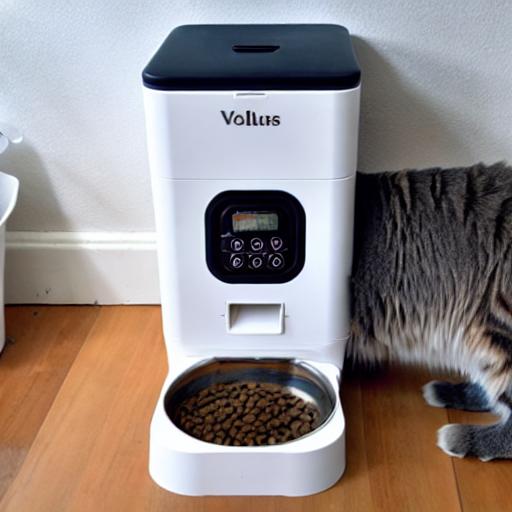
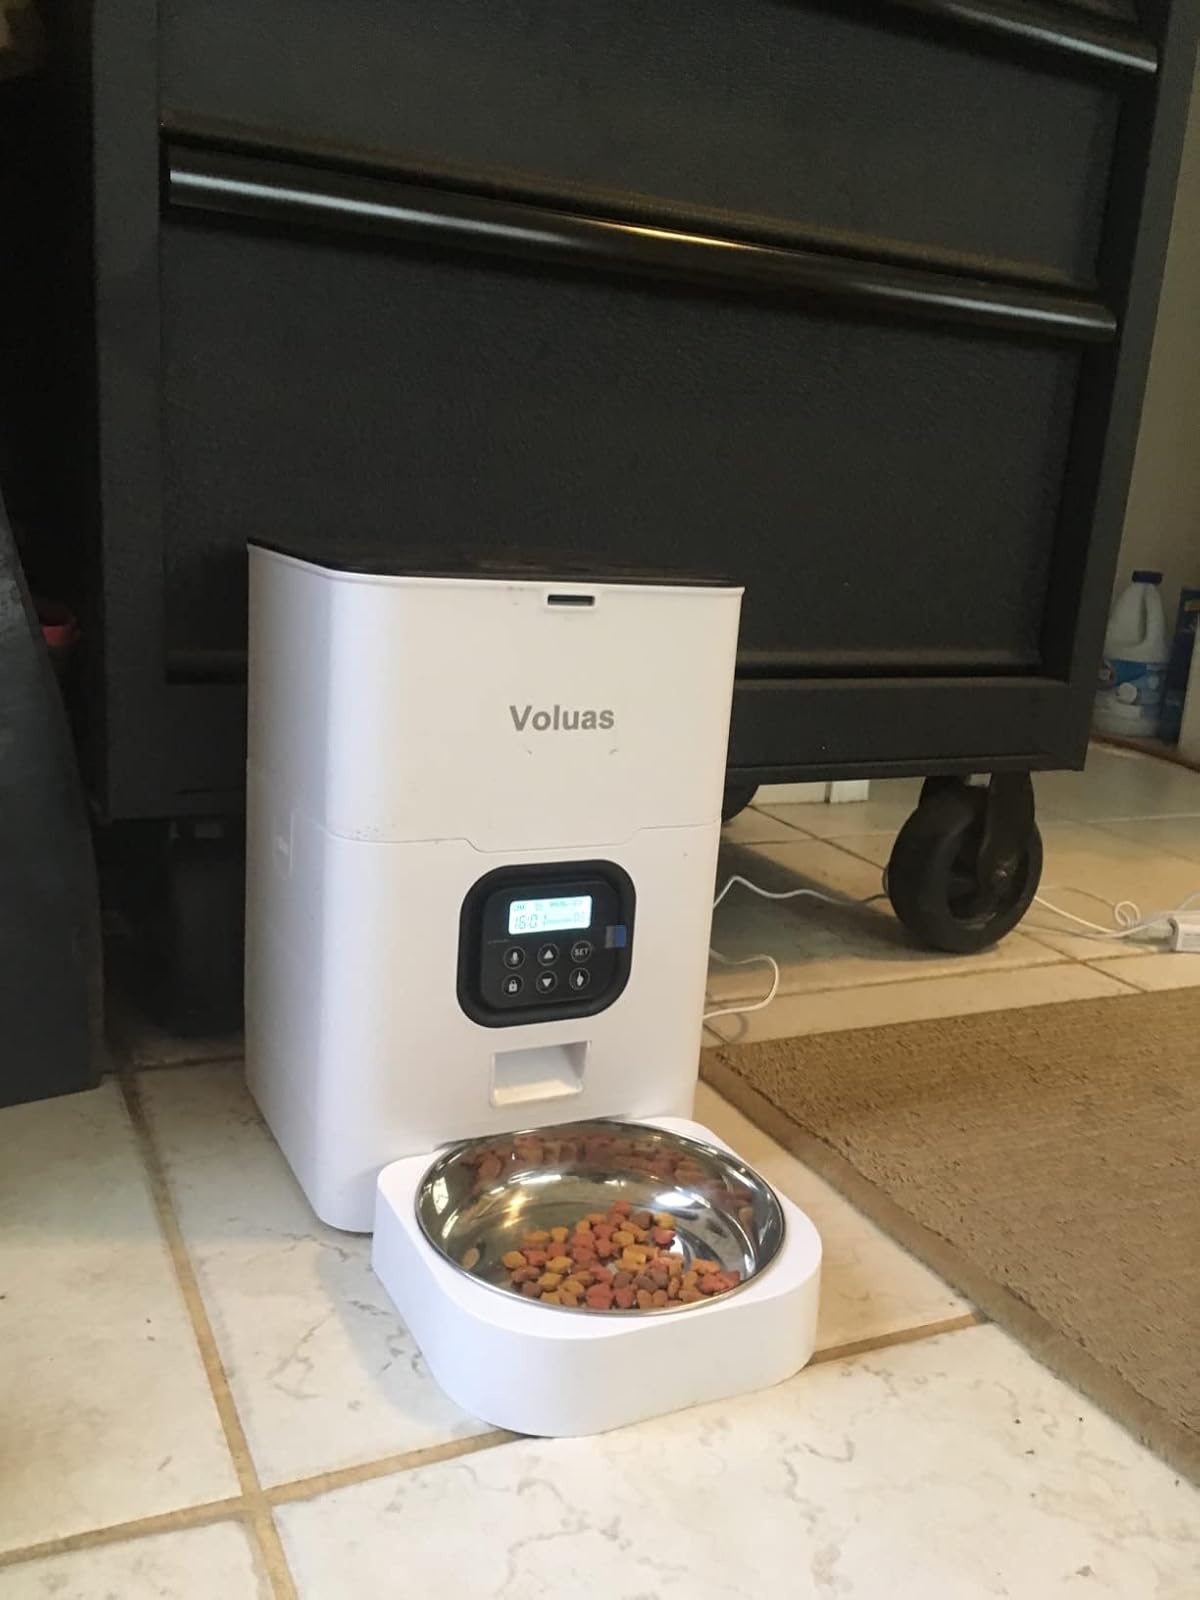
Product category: items_feeder
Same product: no